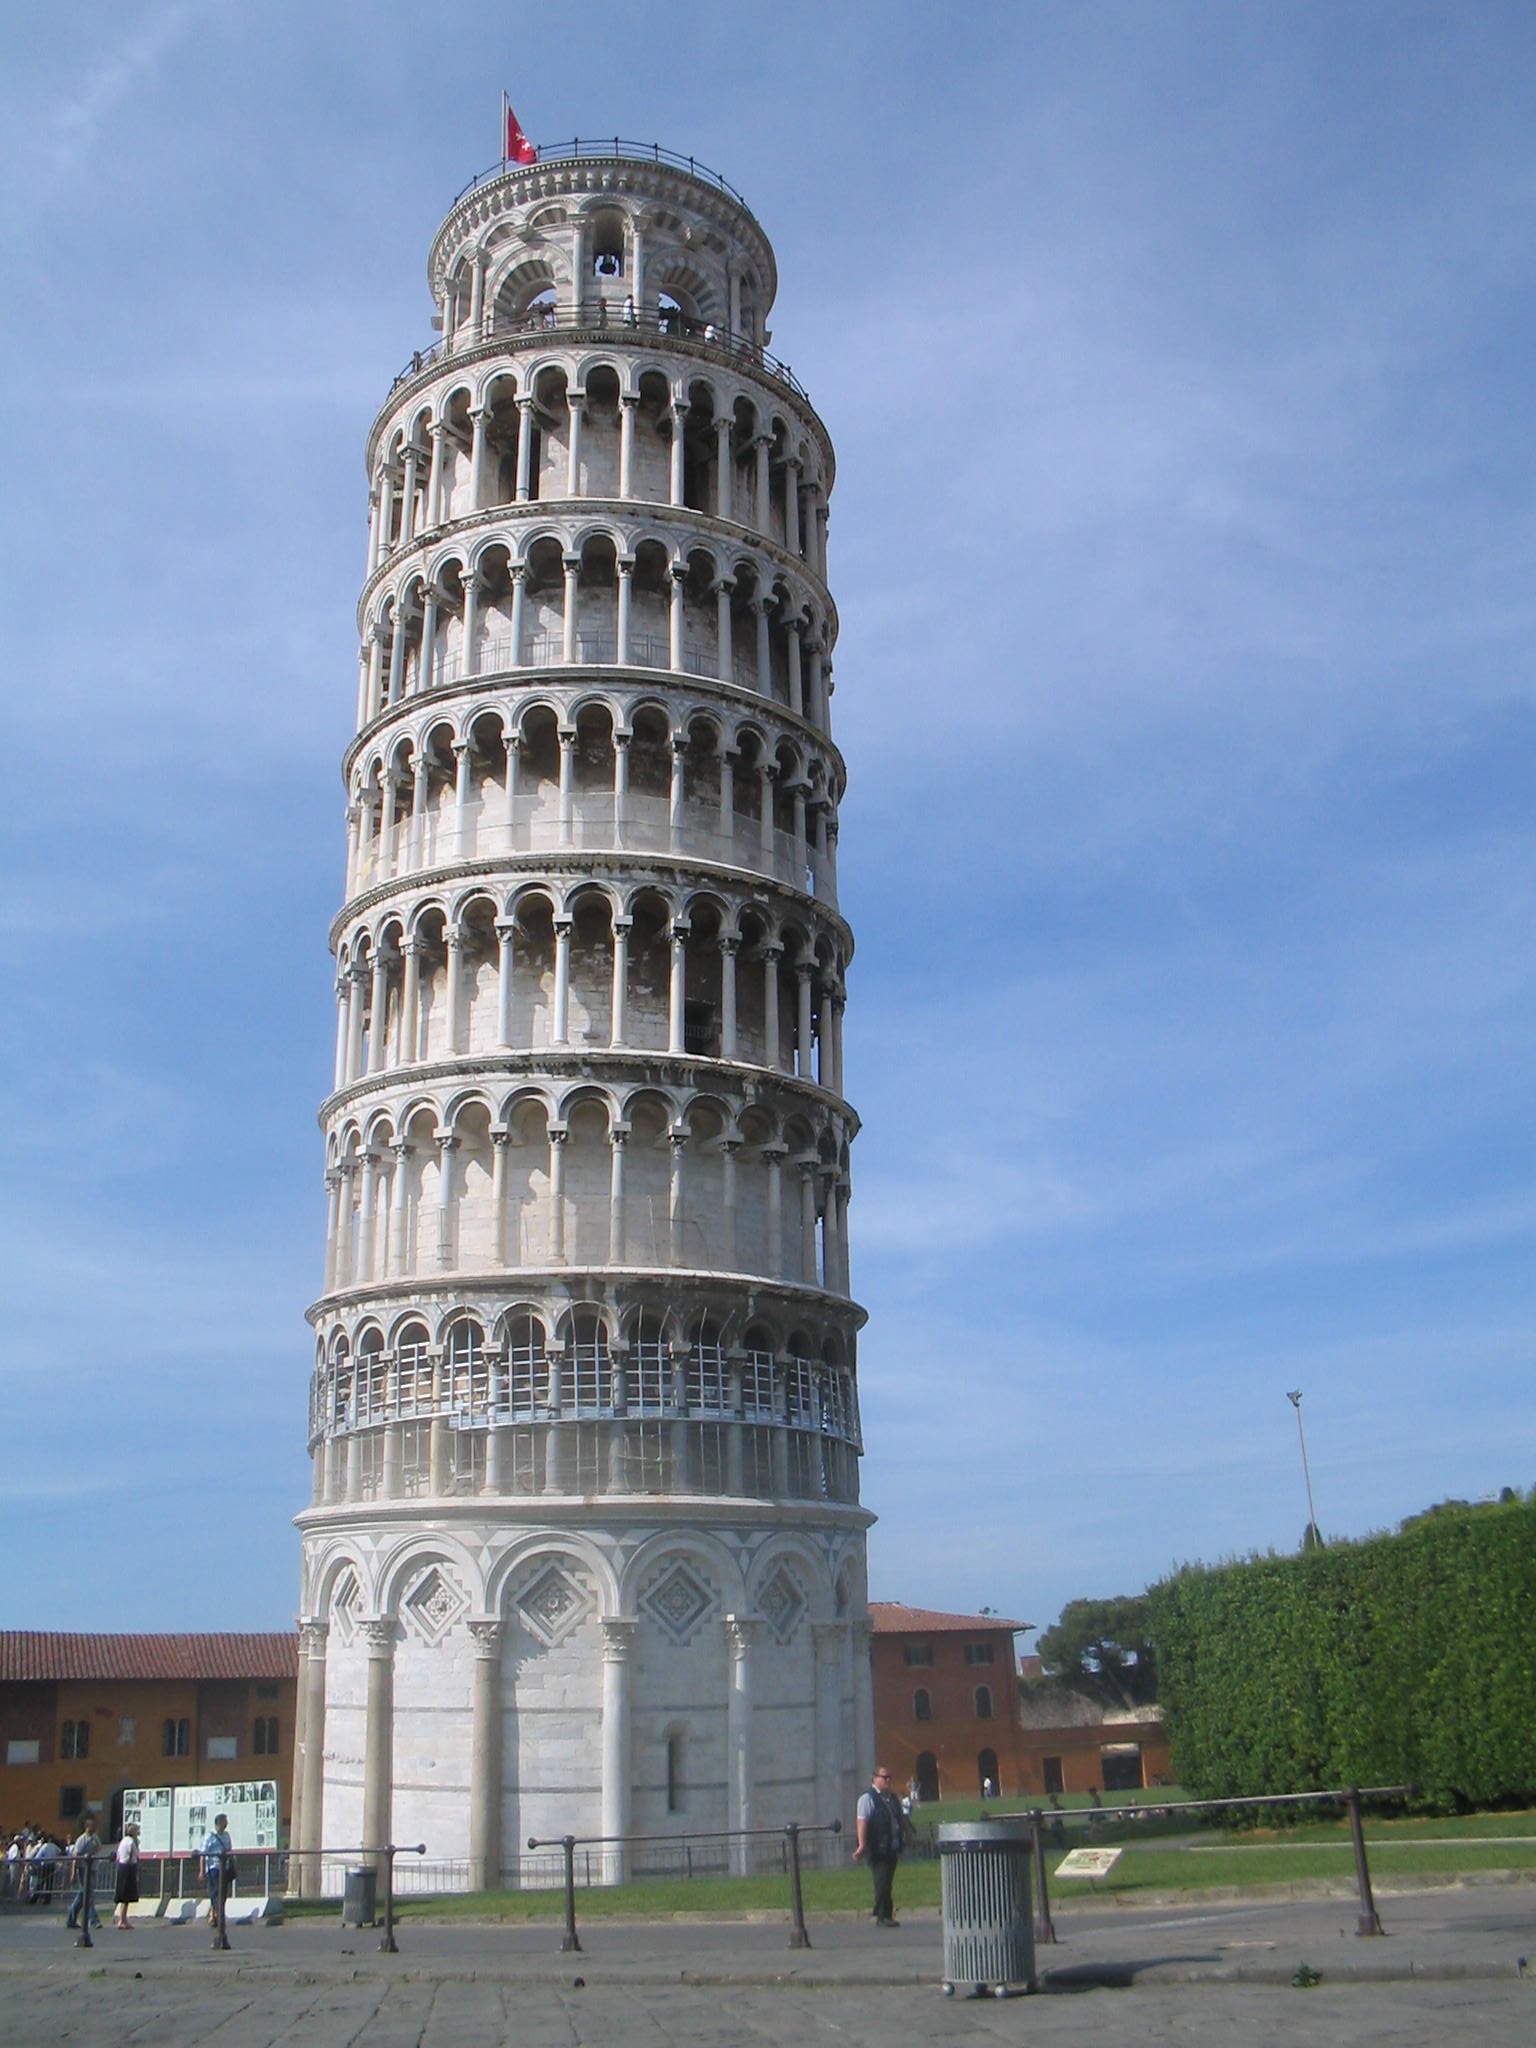
architecture, structure, building, skyscraper, monument, tower, landmark, italy, tourism, tower block, pisa, leaning, tourist attraction, italian, leaning tower, control tower, leaning tower of pisa, pisa tower